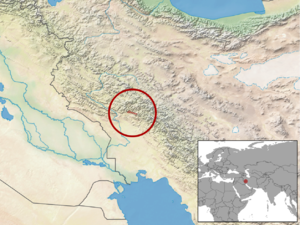
Neurergus kaiseri est une espèce d'urodèles de la famille des Salamandridae. Elle fait partie de la liste des 100 espèces les plus menacées au monde établie par l'UICN en 2012.